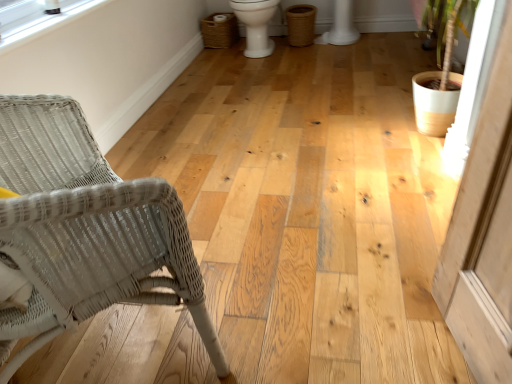
Question: From a real-world perspective, what is the 2D location of a free space underneath white wicker chair at left? Please provide its 2D coordinates.
Answer: [(0.272, 0.897)]